Apple cheese

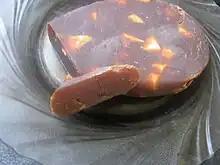
Lithuanian apple cheese

Apple cheese is a traditional Lithuanian and Polish dessert, made out of boiled or cooked apples sweetened with sugar. Originally it was made with honey, which was later replaced by sugar.